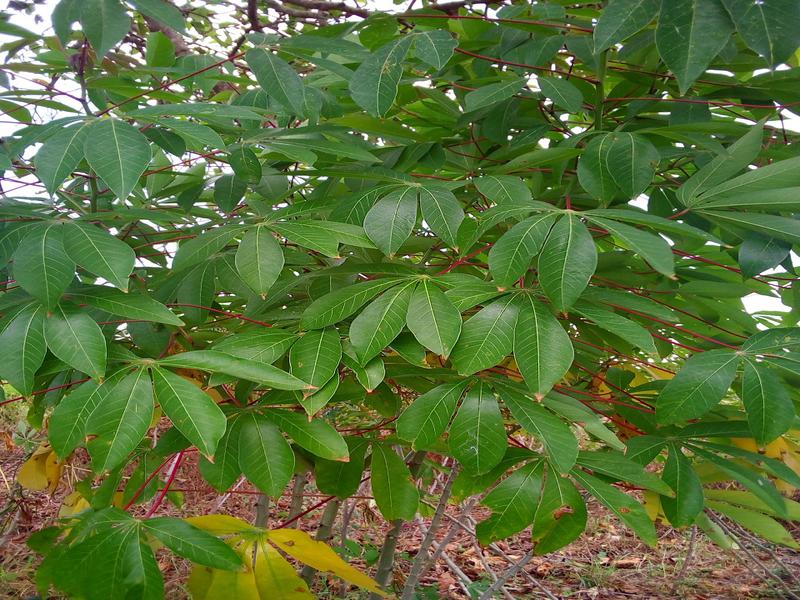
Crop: cassava
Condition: healthy